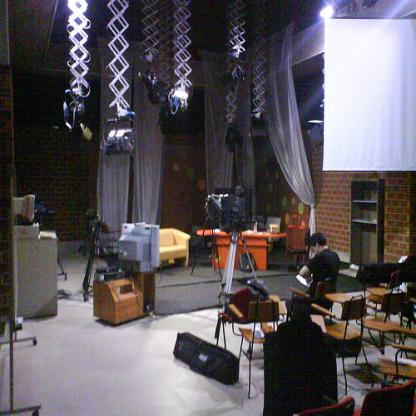
Scene: Indoor